Boston

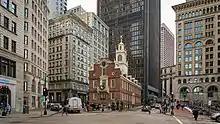
Old State House, a museum on the Freedom Trail near the site of the Boston Massacre

Boston Public Schools enroll 57,000 students attending 145 schools, including Boston Latin Academy, John D. O'Bryant School of Math & Science, and the Boston Latin School. The Boston Latin School was established in 1635 and is the oldest public high school in the US. Boston also operates the United States' second-oldest public high school and its oldest public elementary school. The system's students are 40% Hispanic or Latino, 35% Black or African American, 13% White, and 9% Asian. There are private, parochial, and charter schools as well, and approximately 3,300 minority students attend participating suburban schools through the Metropolitan Educational Opportunity Council. In September 2019, the city formally inaugurated Boston Saves, a program that provides every child enrolled in the city's kindergarten system a savings account containing $50 to be used toward college or career training.